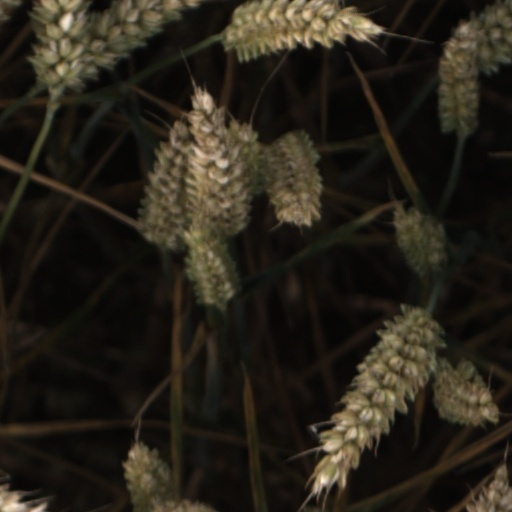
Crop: wheat